United States administrative law

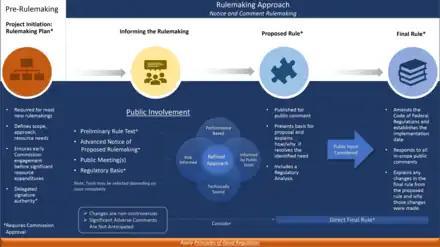
A partial diagram of the rulemaking process as described by the Nuclear Regulatory Commission in 2021

Federal administrative agencies, when granted the power to do so in a statutory grant of authority from Congress, may promulgate rules that have force of law. Agencies "legislate" through rulemaking—the power to promulgate (or issue) regulations. Such regulations are codified in the Code of Federal Regulations (CFR) and published in the "Federal Register". Rules of lesser effect are published in a host of forms, including manuals for agency staff and for the public, circulars, bulletins, letter rulings, press releases, and the like.